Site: brandenburg
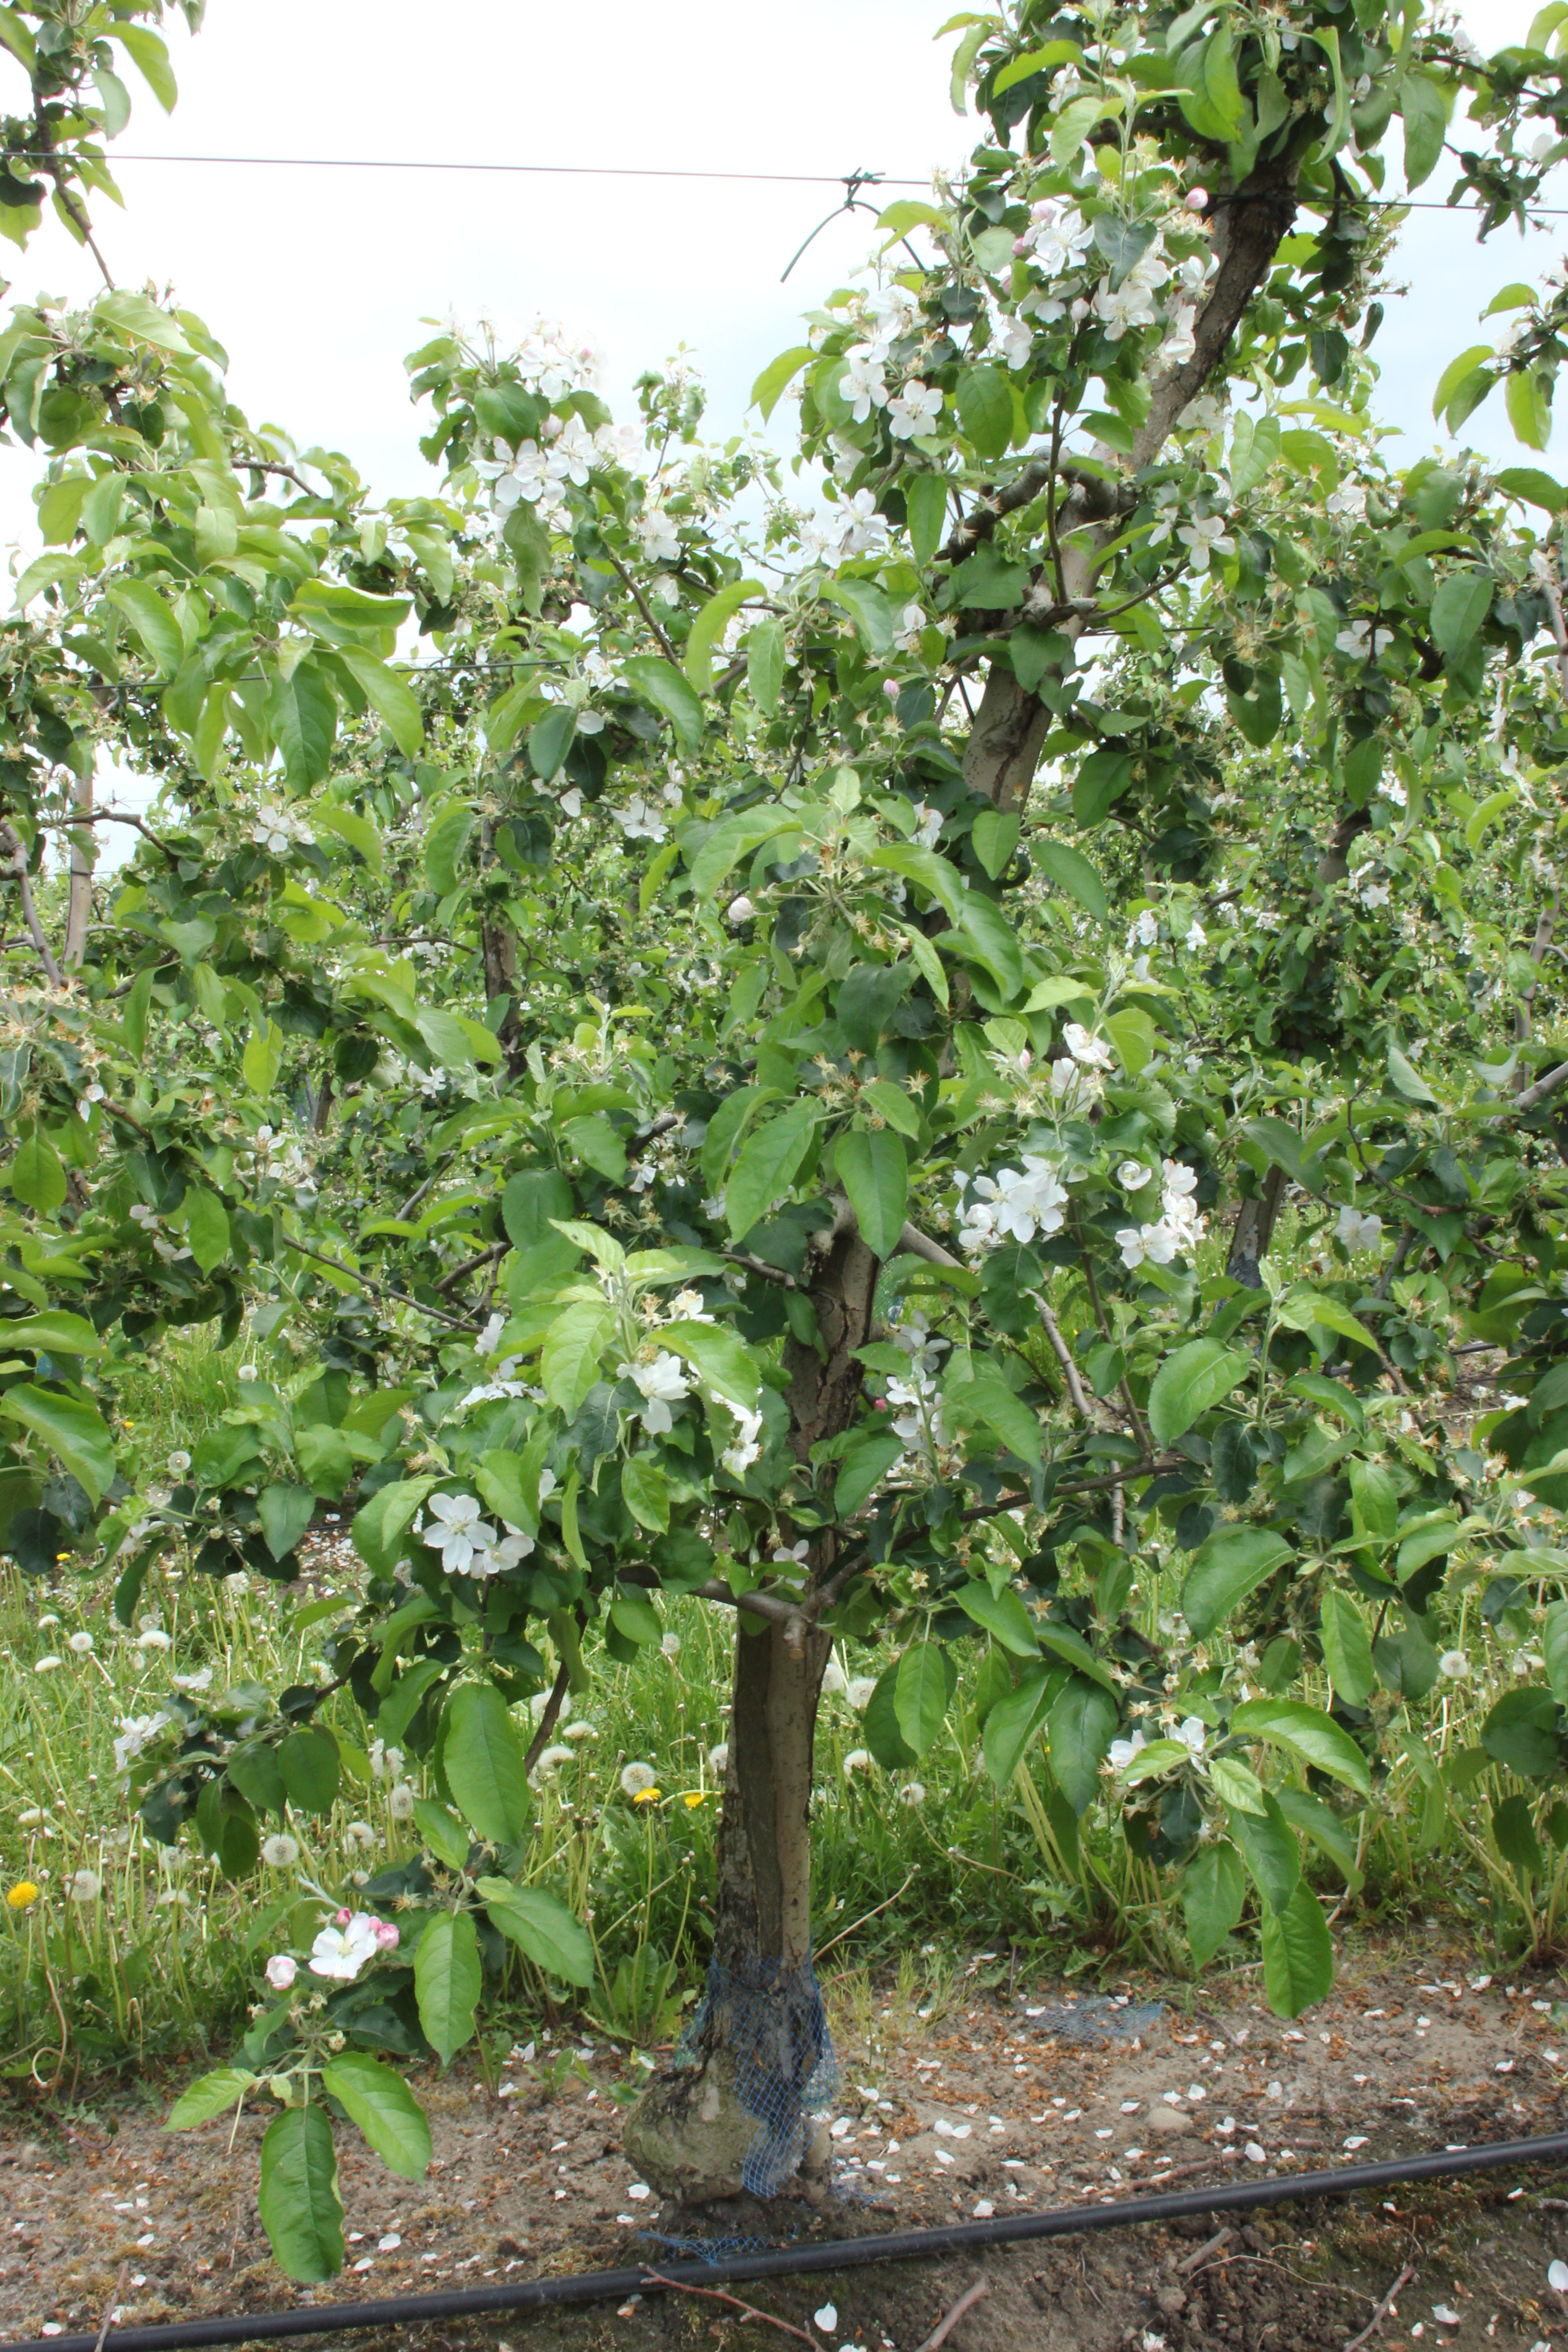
Growth stage (BBCH 67): Flowering